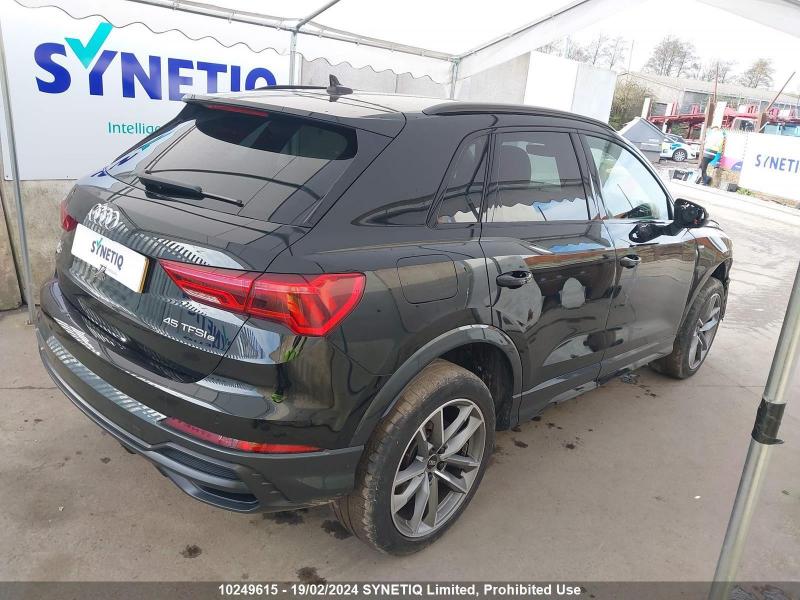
Aucun dommage détecté.
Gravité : aucun